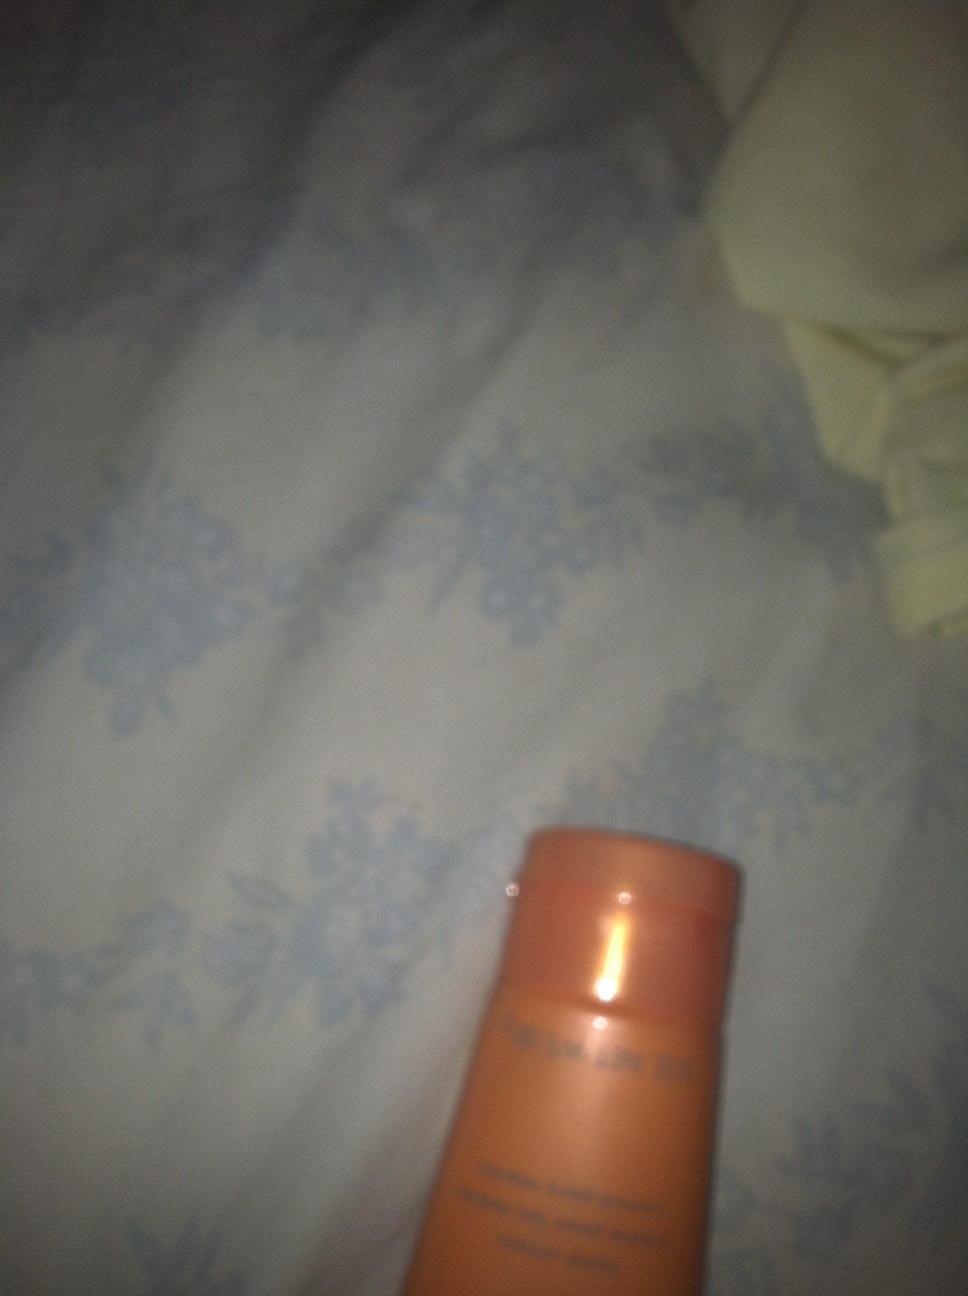Question: Can you tell what kind of hand creme this is?
Answer: unanswerable